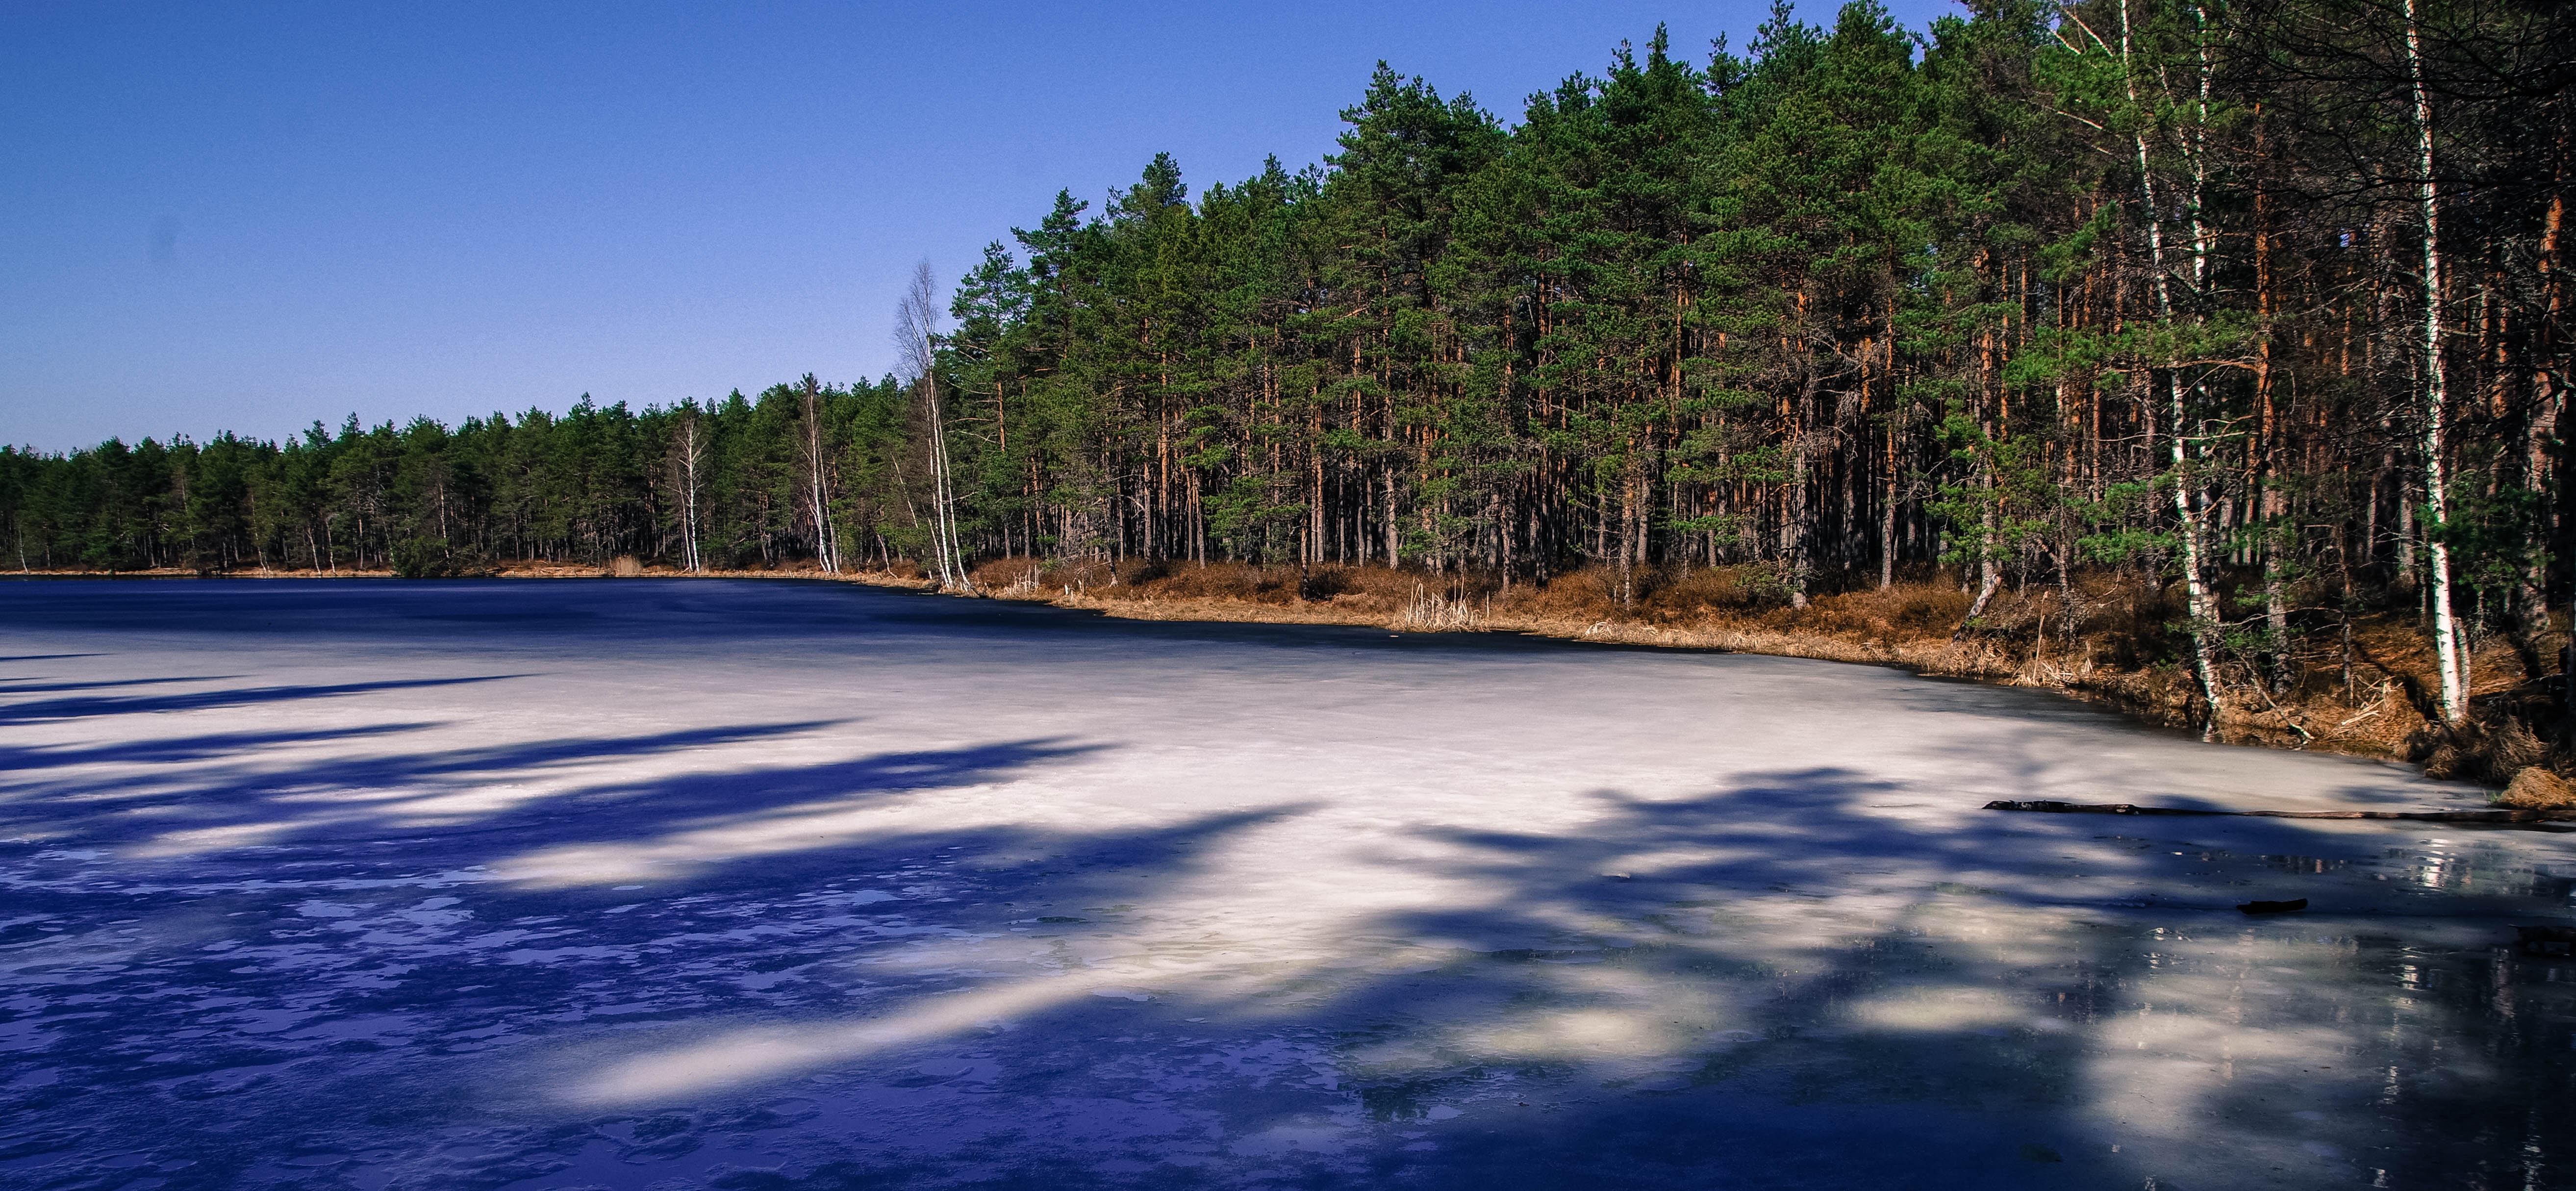
nature, natural landscape, tree, natural environment, wilderness, sky, biome, forest, woody plant, lake, state park, national park, road, snow, reflection, plant, landscape, evergreen, pine, winter, asphalt, pine family, trail, temperate coniferous forest, spruce fir forest, mountain, river, tropical and subtropical coniferous forests, coast, conifer